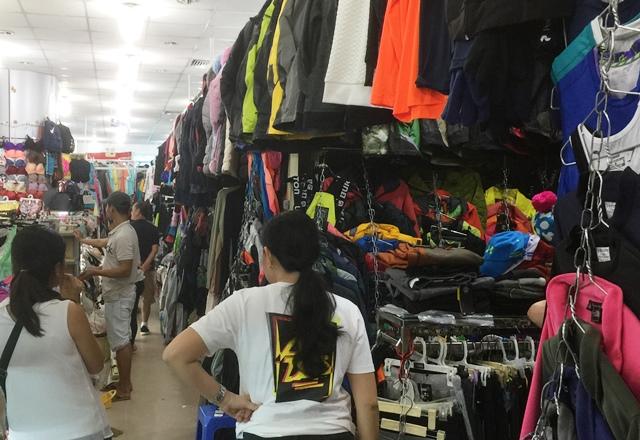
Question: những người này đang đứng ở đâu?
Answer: ở trong một cửa tiệm bán quần áo